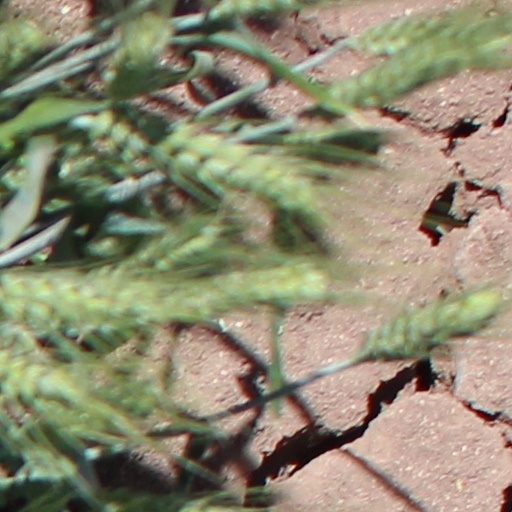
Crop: wheat